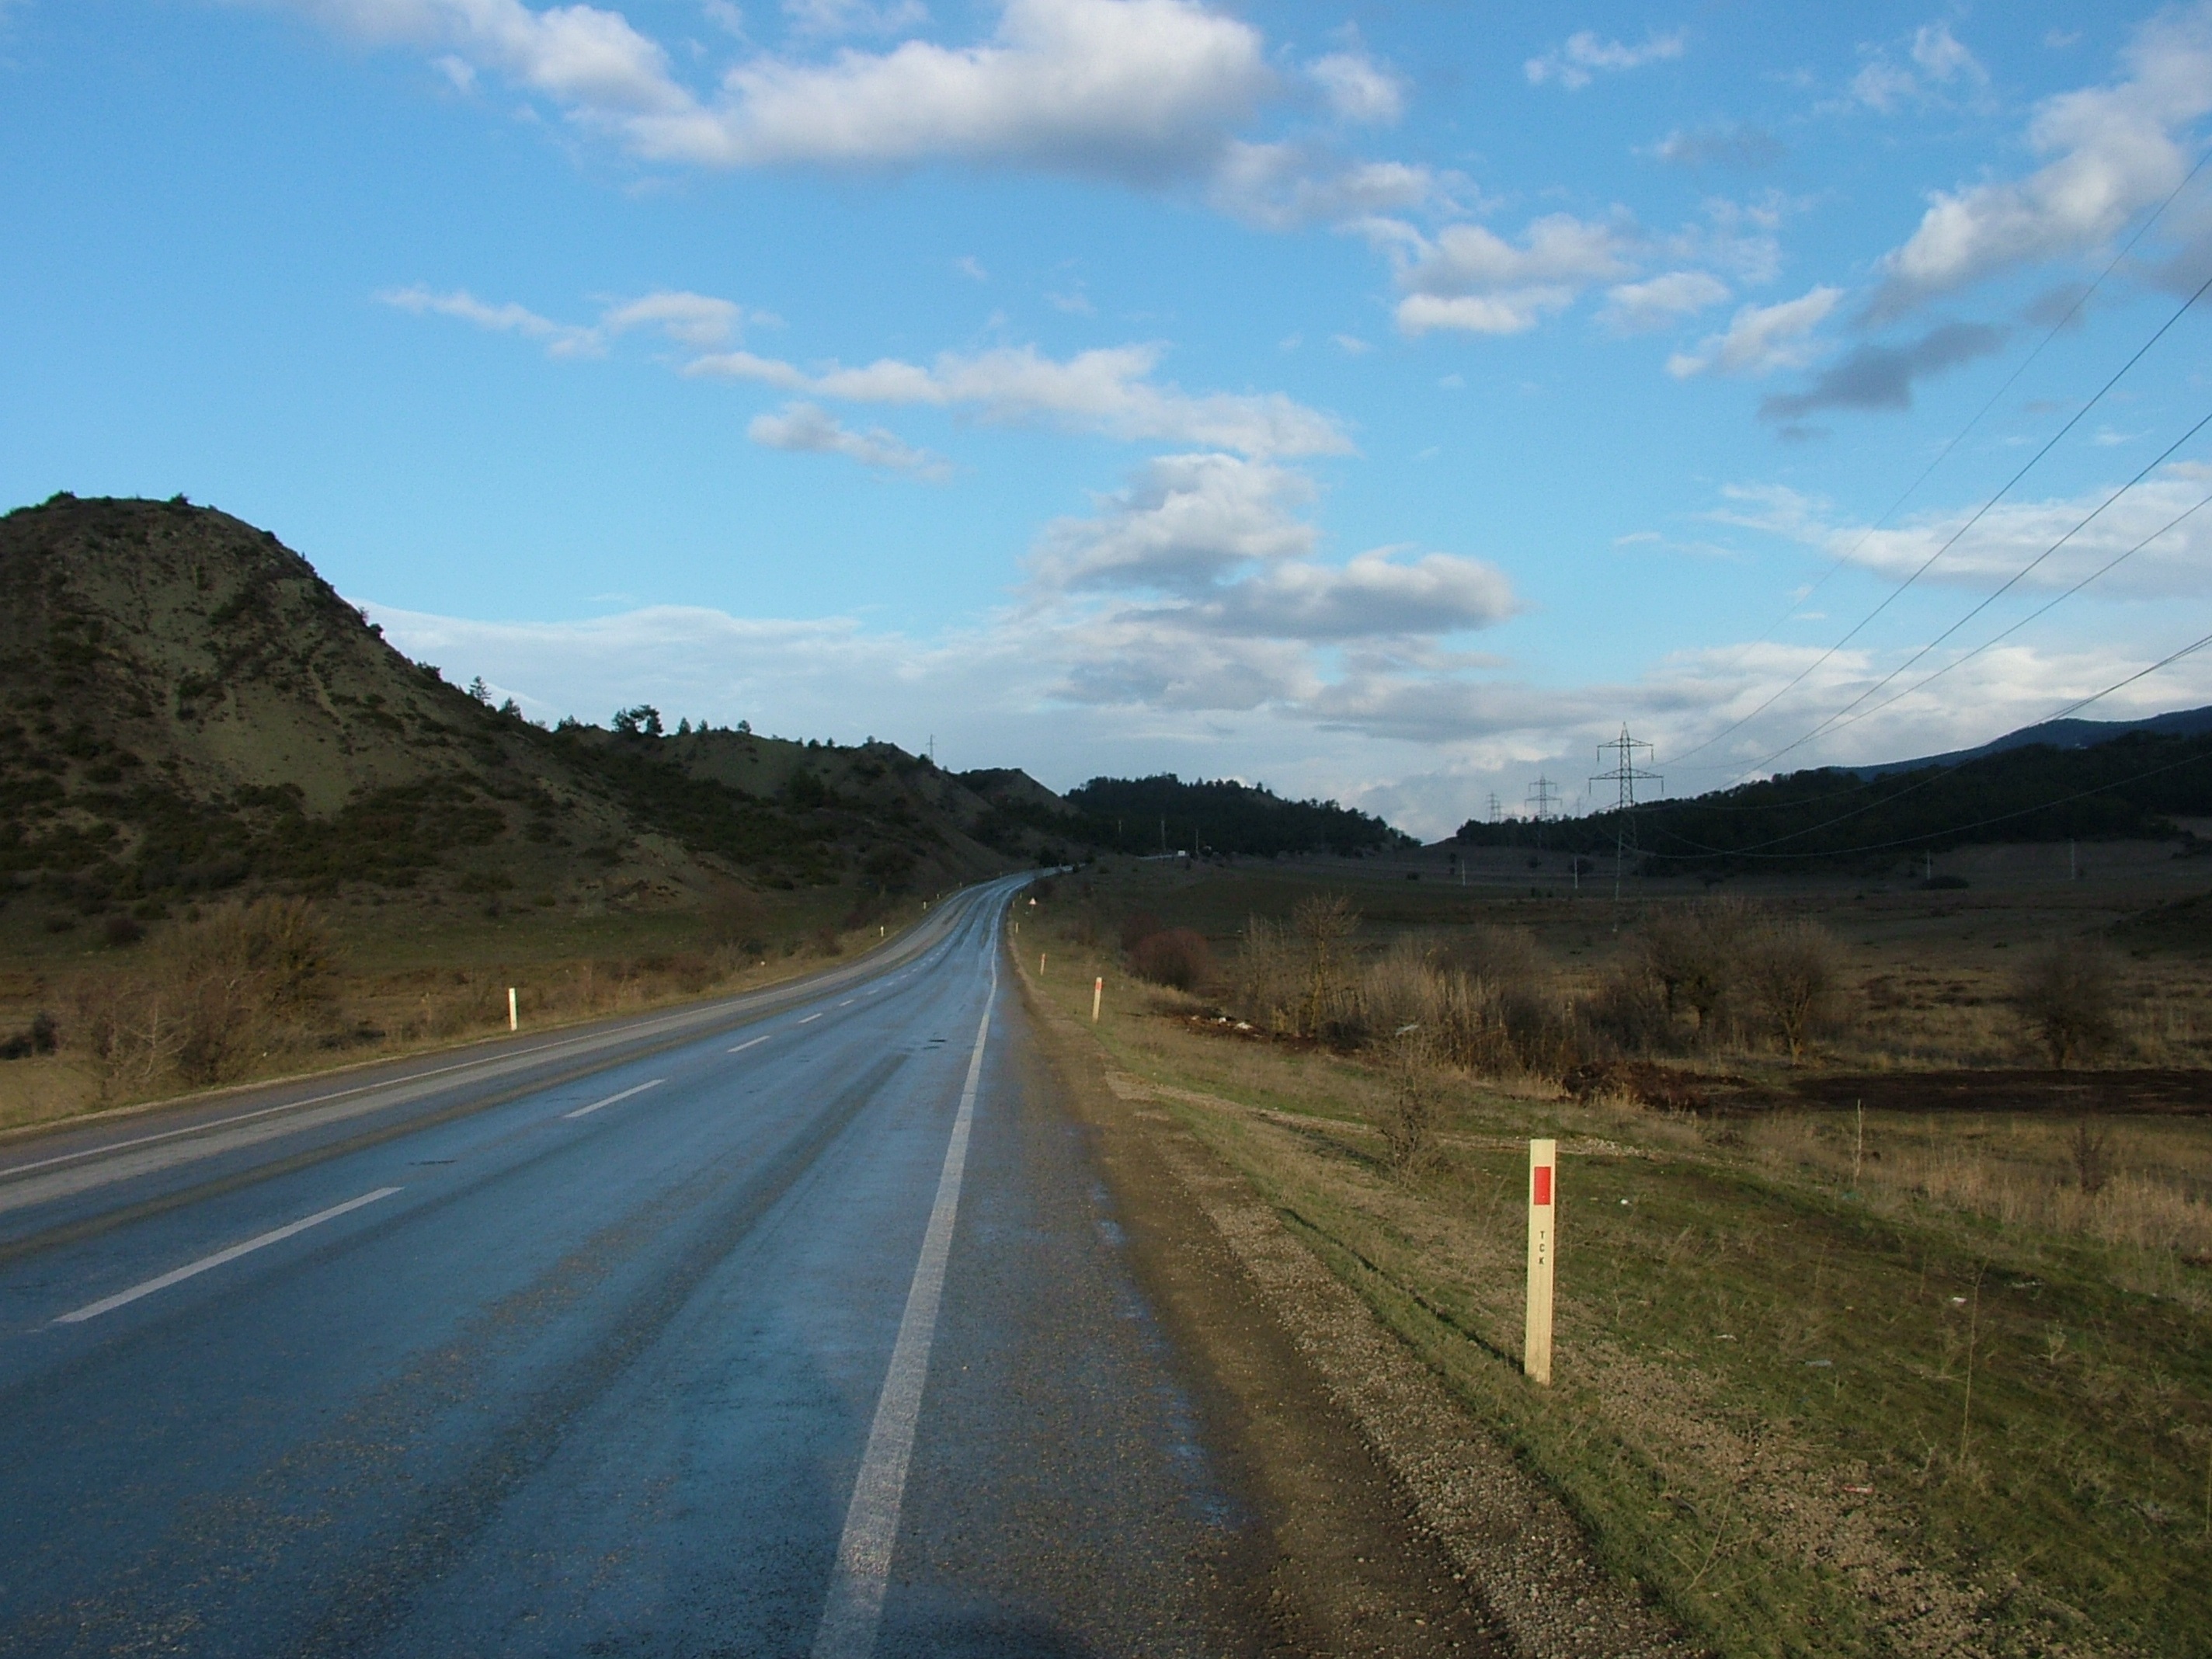
landscape, nature, horizon, mountain, cloud, sky, road, prairie, hill, highway, valley, dirt road, road trip, infrastructure, plateau, rural area, mountain pass, mountainous landforms, nonbuilding structure, controlled access highway